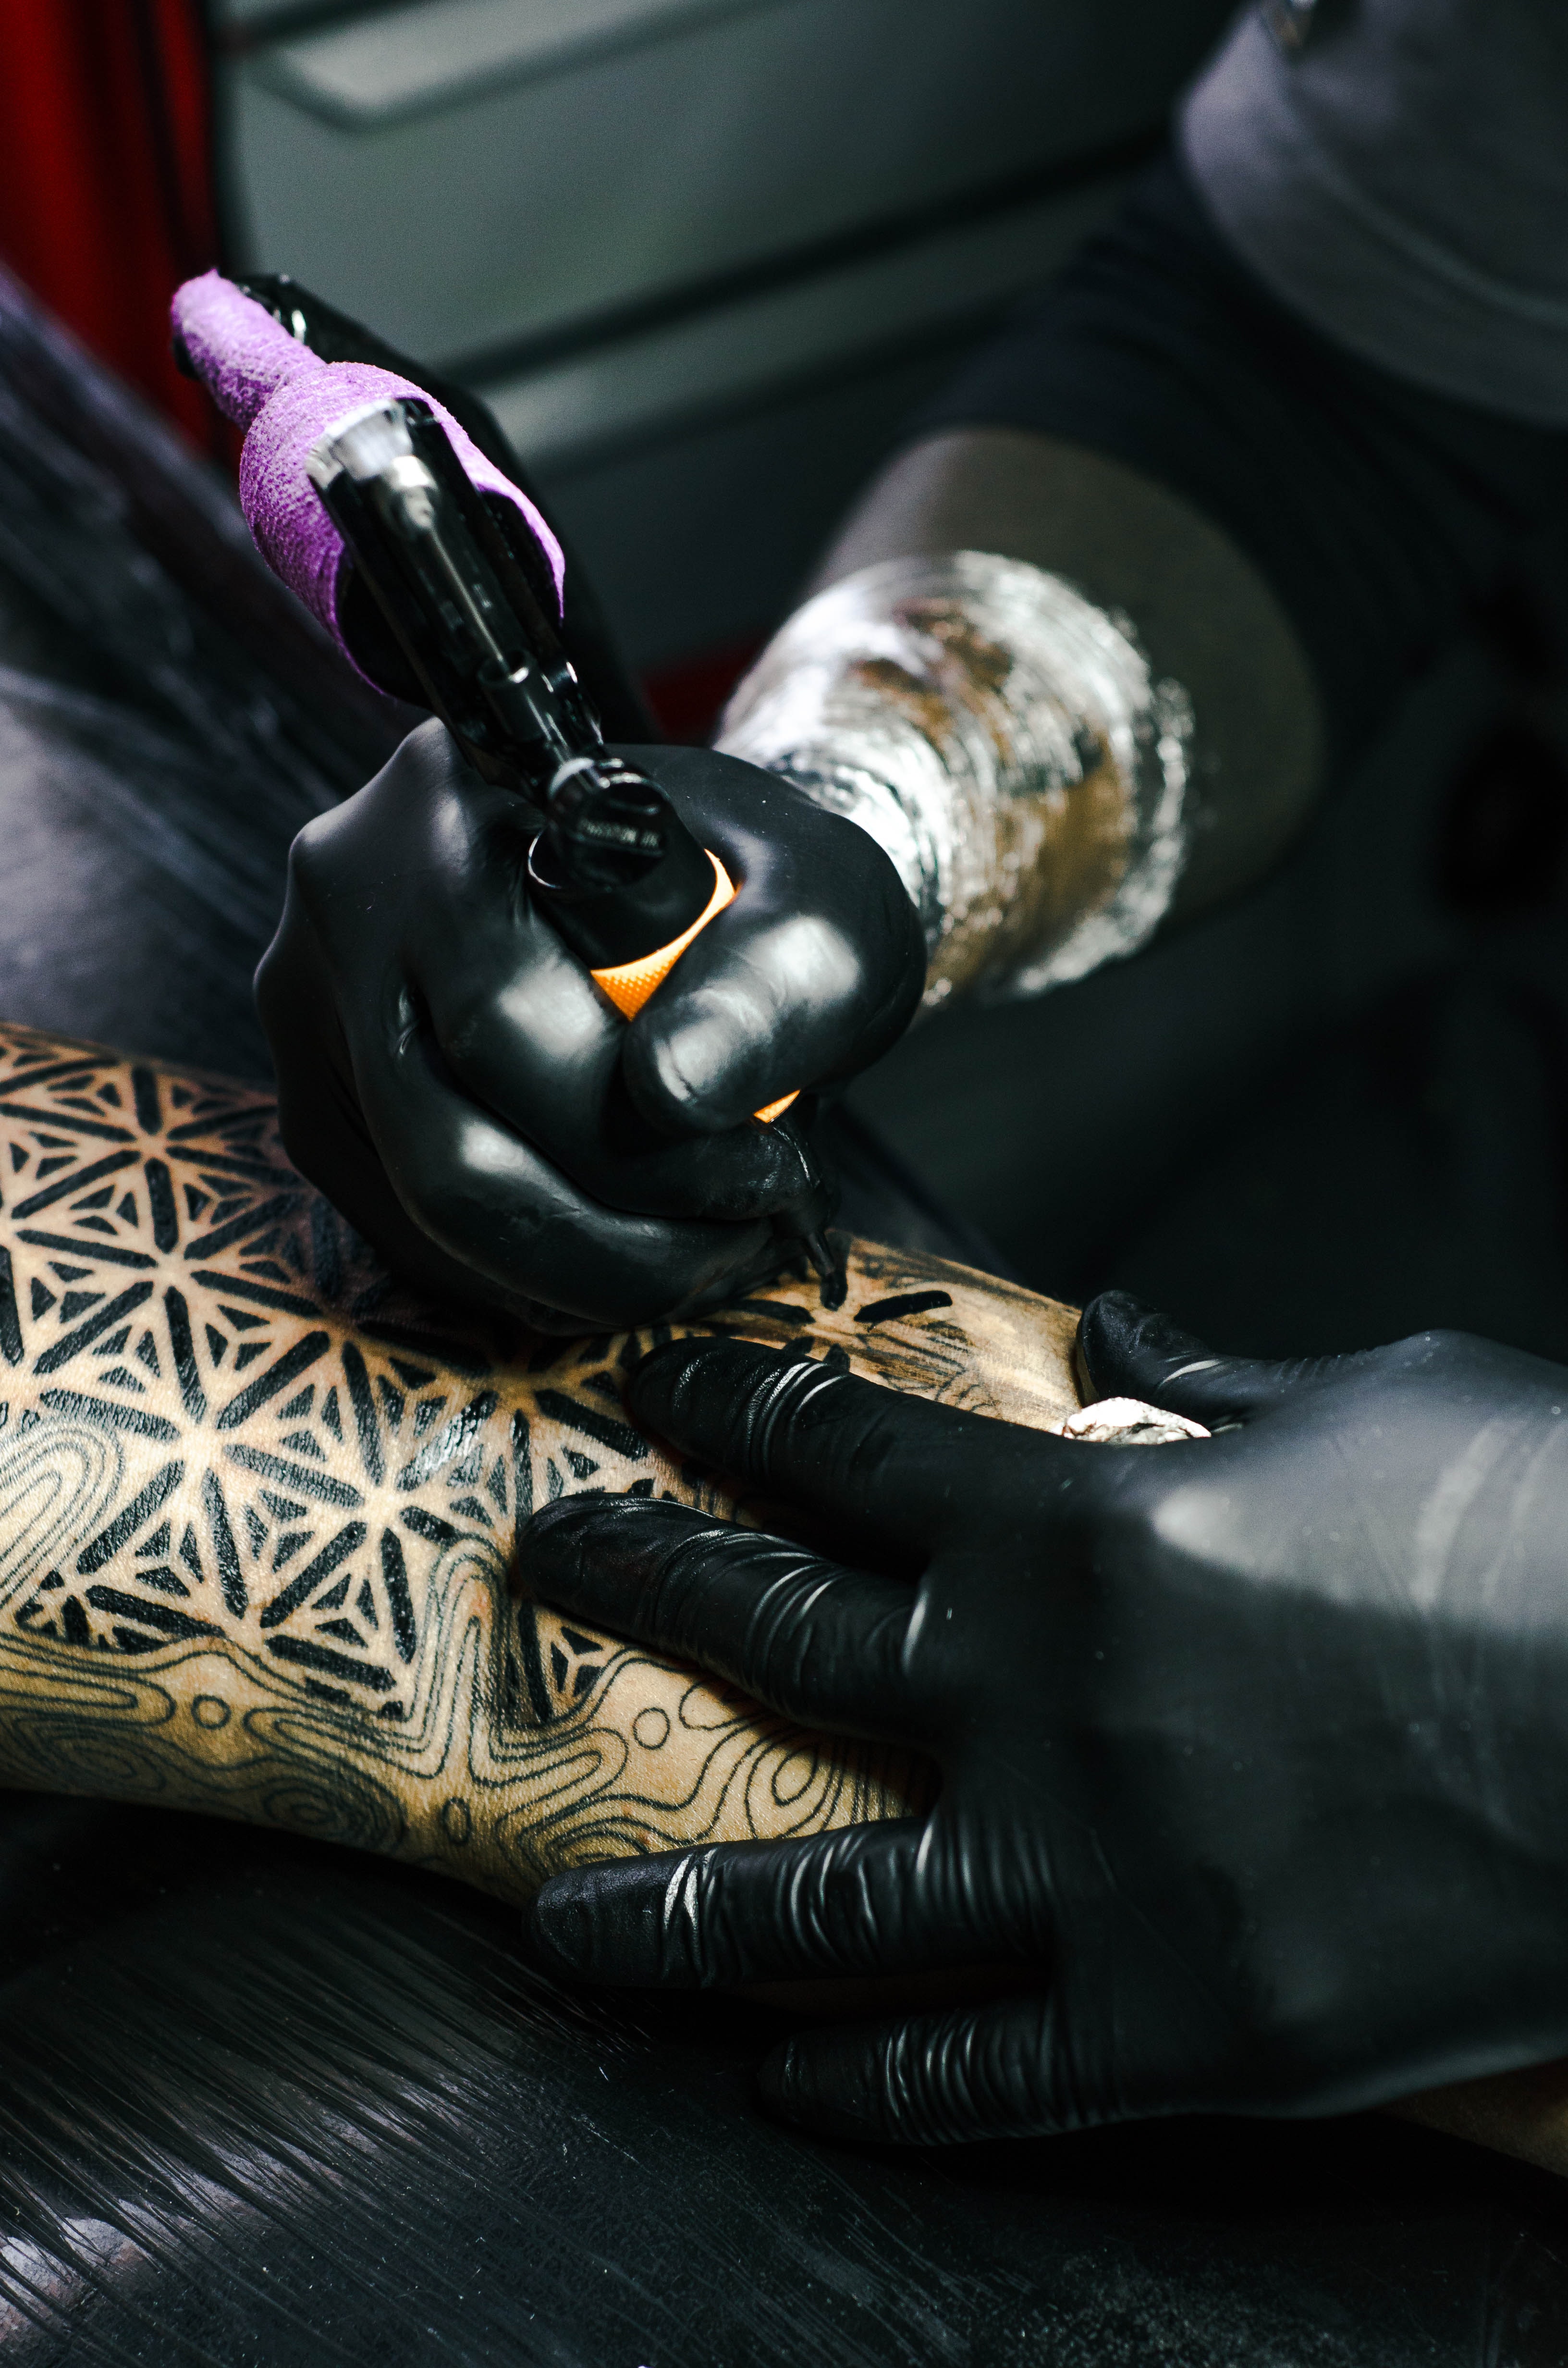
hand, textile, leather, fashion accessory